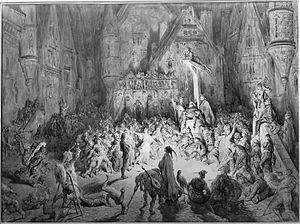
Le Mystère d'Edwin Drood est le quinzième et dernier roman de Charles Dickens, mort subitement en juin 1870 avant qu'il puisse le terminer, épuisé par une tournée d'adieu de douze lectures publiques de ses œuvres. Seules six des douze livraisons mensuelles projetées ont été publiées par Chapman & Hall d'avril à septembre 1870, avec des illustrations de Samuel Luke Fidles et une couverture de Charles Allston Collins. Paru en volume le 30 avril de cette même année avec des illustrations de Marcus Stone, le roman, quoique donnant quelques indications sur la suite qui lui aurait été destinée, laisse de nombreux mystères que critiques et écrivains s'essayent à élucider sans discontinuer depuis 1870.
Clopin Trouillefou est un personnage du roman Notre-Dame de Paris de Victor Hugo.
La cour des Miracles était, sous l'Ancien Régime, un ensemble d'espaces de non-droit composé de quartiers de Paris, ainsi nommés car les prétendues infirmités des mendiants qui en avaient fait leur lieu de résidence ordinaire y disparaissaient à la nuit tombée, « comme par miracle ». En réalité, une partie d'entre eux ne souffrait réellement d’aucun handicap.